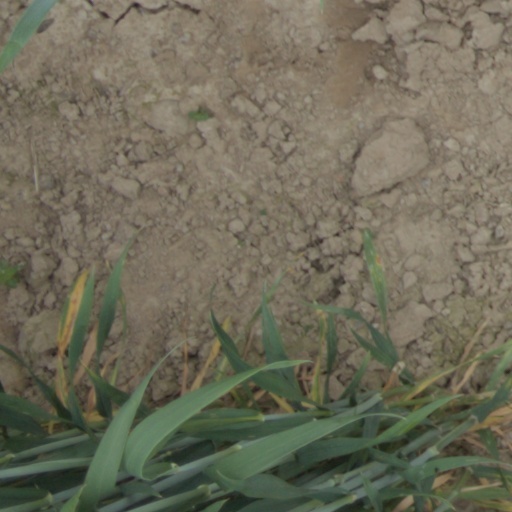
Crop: wheat